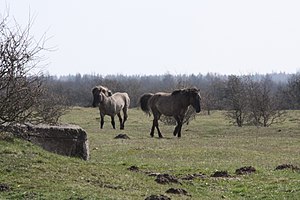
Skæferhus
Konikheste i Stiftungsland Schäferhaus (Stiftelsesland Skæferhus)
Skæferhus eller Schäferhaus er et område og statistisk distrikt i bydelen Sporskifte i det sydvestlige Flensborg. Skæferhus har sit navn fra kroen Skæferhus fra 1734. Selve kroen går tilbage til et fåreholderi, som blev oprettet på stedet i 1722. Området gennemskæres af Hærvejen.